COVID-19 pandemic in Indonesia

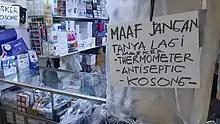
A Jakarta pharmacy in March 2020 displays a sign stating that face masks, thermometers and antiseptic handwash are out of stock.

On 15 March, the city of Malang announced that they will close all schools for two weeks. The closure will begin on 16 March.